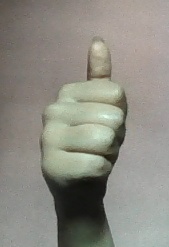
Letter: aleff